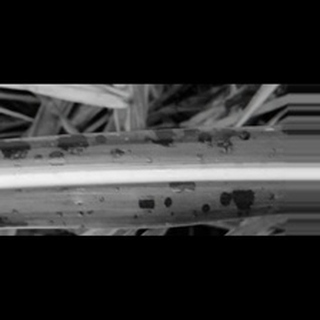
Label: sugarcane_yellow_leaf_disease